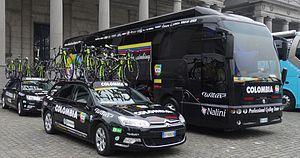
Brussels Cycling Classic 2014.